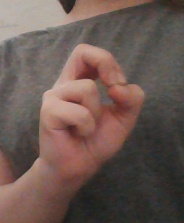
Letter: gaaf